My Life So Far

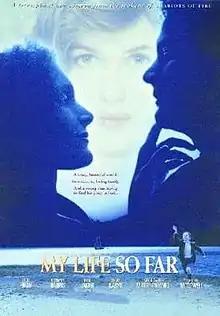
Theatrical release poster

My Life So Far is a 1999 film about a year in the life of a ten-year-old Scottish boy. It was directed by Hugh Hudson, with screenplay by Simon Donald. The film is set in 1927 and is based on "Son of Adam", the memoirs of Denis Forman, a British television executive.